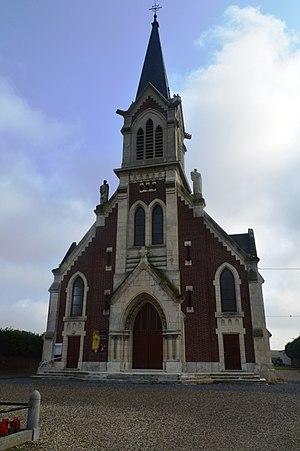
L'église Saint-Martin d'Achery est une église située à Achery, en France.
Achery est une commune française située dans le département de l'Aisne, en région Hauts-de-France.